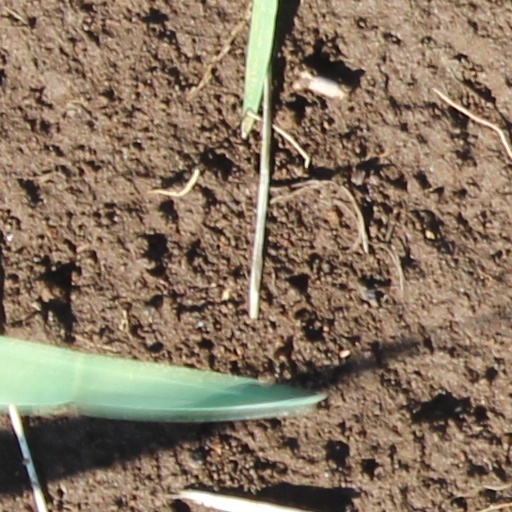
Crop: wheat